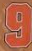
Number: 9